Ballistic Missile Early Warning System

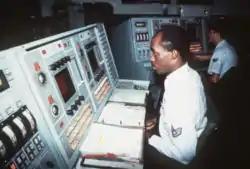
BMEWS tracking monitors in the Thule Tactical Operations Room, which were upgraded in 1987

On 2 June 1955, a General Electric AN/FPS-17 "XW-1" radar at Site IX in Turkey that had been expedited was completed by the US in proximity to the ballistic missile launch test site at Kapustin Yar in the Soviet Union for tracking Soviet rockets and to demonstrate the feasibility of advanced Doppler processing, high-power system components, and computerized tracking needed for .